Question: Please indicate a possible affordance area of bicycle that can be used for sitting
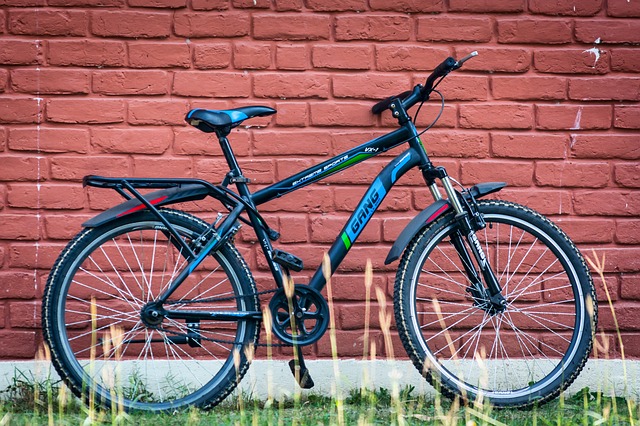
Answer: [184.5, 102.5, 275.5, 132.5]